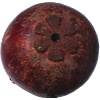
Label: Mangostan 1